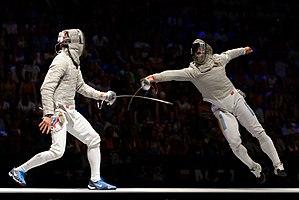
Le Roumain Tiberiu Dolniceanu (à droite) attaque en fente volante le Russe Veniamin Reshetnikov (à gauche) en demi-finale du sabre masculin aux championnats du monde d'escrime 2013 au Syma Hall à Budapest, le 10 août 2013.